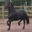
Label: horse